2011 24 Hours of Le Mans

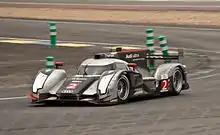
A photograph of a silver and black Audi R18 TDI LMP1 sports prototype

Lotterer was able to pull away from the No. 9 Peugeot by responding to the car's fast pace in the final half-hour; and the No. 2 Audi was the first to finish after 355 laps, achieving Lotterer's, Fässler's, and Tréluyer's first and Audi's tenth Le Mans win. Their lead engineer, Leena Gade, was the first female race engineer to win the event. In the fourth-closest recorded Le Mans finish, Pagenaud's No. 9 Peugeot came in second 13.854 seconds later. Due to overnight car vibrations, the No. 8 Peugeot, driven by the headache-affected and visually impaired Minassian, finished two laps behind in third place. Greaves led the final 137 laps in LMP2, earning drivers Kimber-Smith, Lombard, and Ojjeh their first class wins and Nissan's first since . Signatech were six laps behind in second, and Level 5 took third in their Le Mans debut. Corvette Racing held their lead in LMGTE Pro, earning the team their seventh category win, Milner's maiden class victory, García's fourth, and Beretta's sixth. The No. 51 Ferrari took AF Corse's first Le Mans class podium in second place, and BMW's No. 56 car was third. Corvette also won in LMGTE Am, with Larbre achieving their sixth category win with the No. 50 entry, ahead of the sister No. 70 Porsche and Robertson's Ford GT. On David and Andrea Robertson's wedding anniversary, the two became the first married couple to finish on the podium.